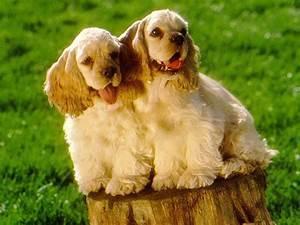
dog